Mariner 2

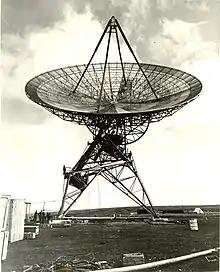
The communications station at Woomera

The launch window for Mariner, constrained both by the orbital relationship of Earth and Venus and the limitations of the Atlas Agena, was determined to fall in the 51-day period from July 22 through September 10. The Mariner flight plan was such that the two operational spacecraft would be launched toward Venus in a 30-day period within this window, taking slightly differing paths such that they both arrived at the target planet within nine days of each other, between the December 8 and 16. Only Cape Canaveral Launch Complex 12 was available for the launching of Atlas-Agena rockets, and it took 24 days to ready an Atlas-Agena for launch. This meant that there was only a 27-day margin for error for a two-launch schedule.